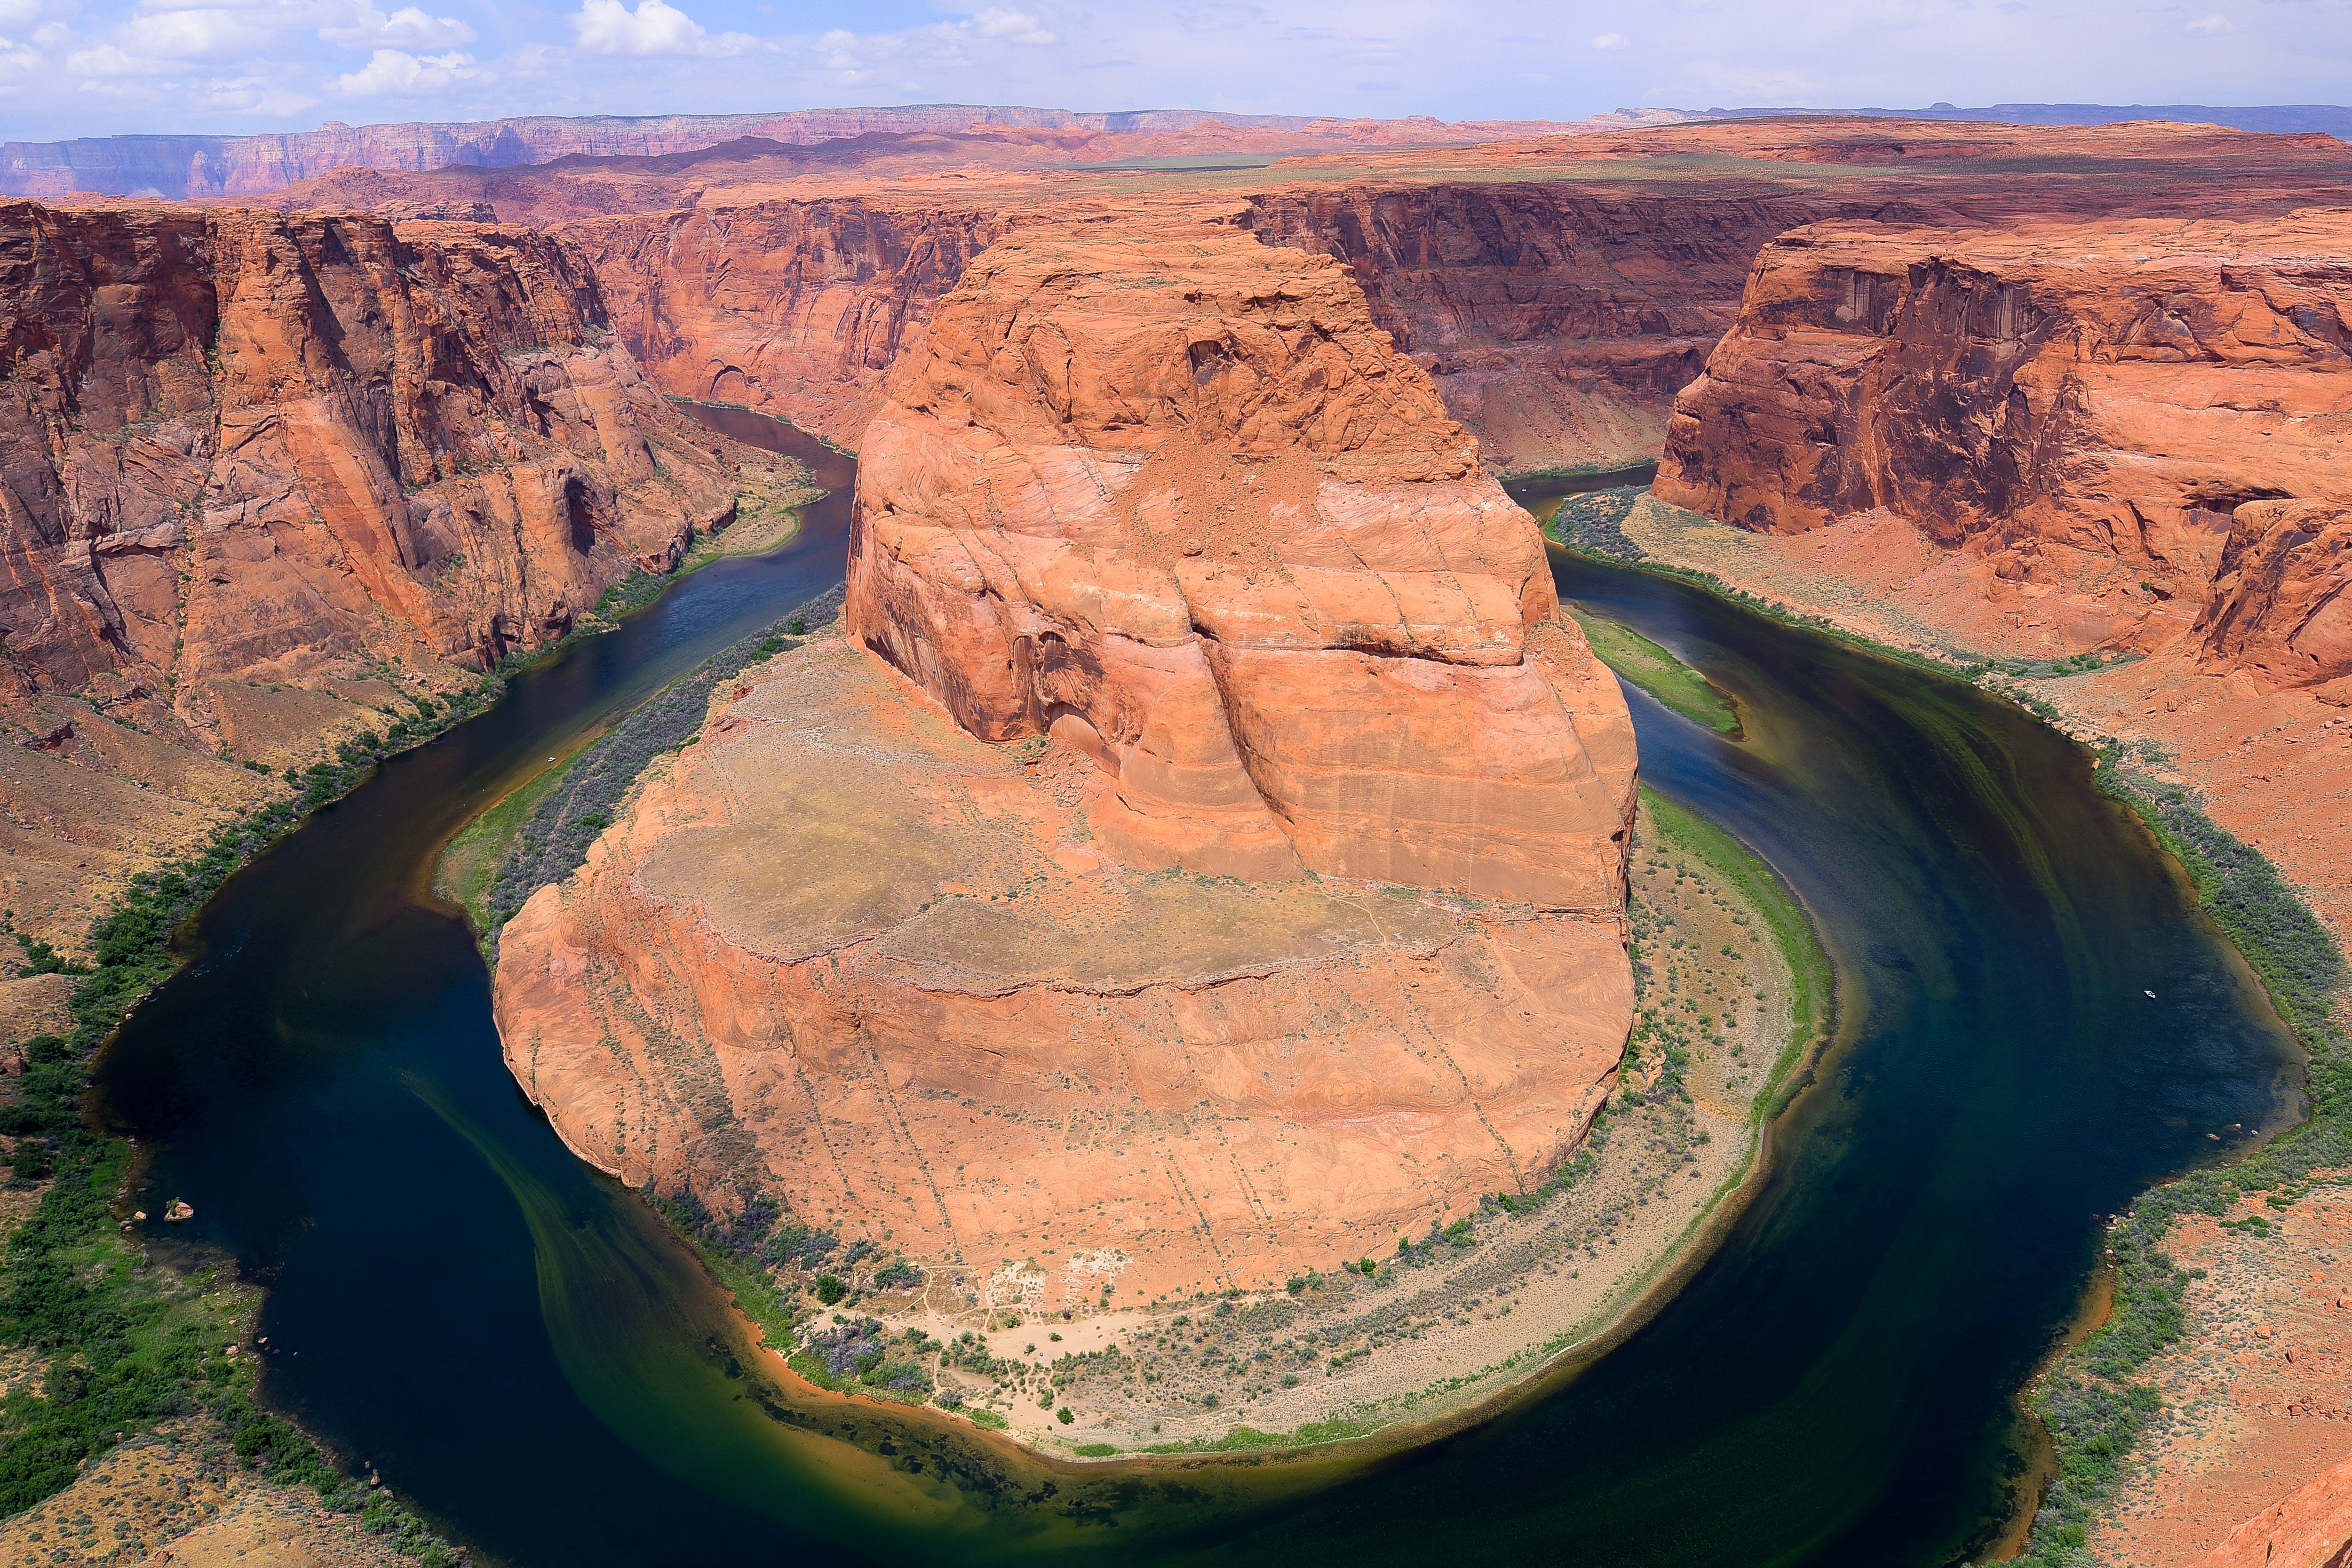
landscape, nature, river, formation, cliff, gorge, canyon, terrain, arizona, geology, badlands, plateau, horseshoe bend, wadi, landform, geographical feature